Bill Tilden

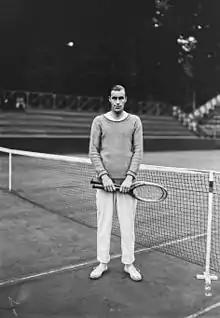
Bill Tilden at the 1921 World Hard Court Championships in Paris

Allison Danzig, the main tennis writer for "The New York Times" from 1923 through 1968, and the editor of "The Fireside Book of Tennis", called Tilden the greatest tennis player he had ever seen. "He could run like a deer," Danzig once told CBS Sports. An extended Danzig encomium to Tilden's tennis appears in the July 11, 1946 issue of "The Times", in which he reports on a 1920s-evoking performance in the first two sets of a five-set loss by the 53-year-old Tilden to Wayne Sabin, at the 1946 Professional Championship at Forest Hills.